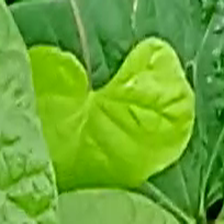
Weed species: Obscure_morning _glory(Ipomoea obscura)